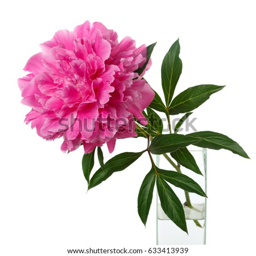
pink peony in a vase isolated on white background .